Answer in natural language. Estimate the real world distances between objects in the image. Which object is closer to dark blue modern sofa (marked A), black modern high-back chair (marked B) or Doorframe (marked C)? Choose between the following options: black modern high-back chair (marked B) or Doorframe (marked C)
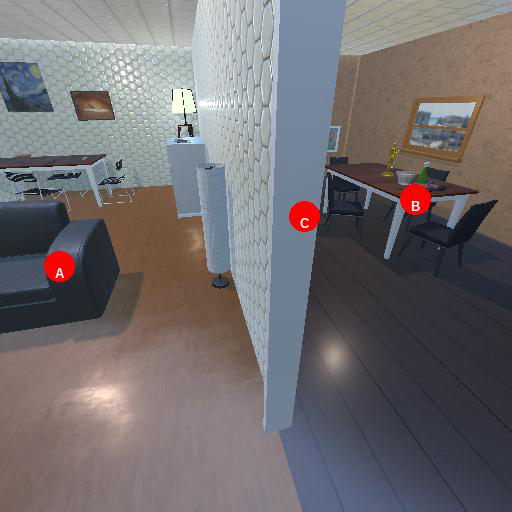
<answer>Doorframe (marked C)</answer>